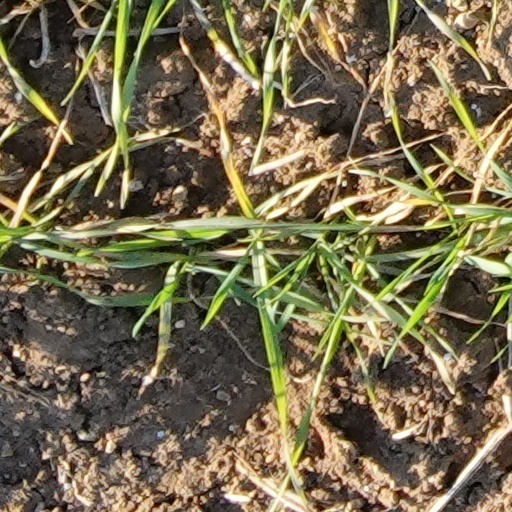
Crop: wheat